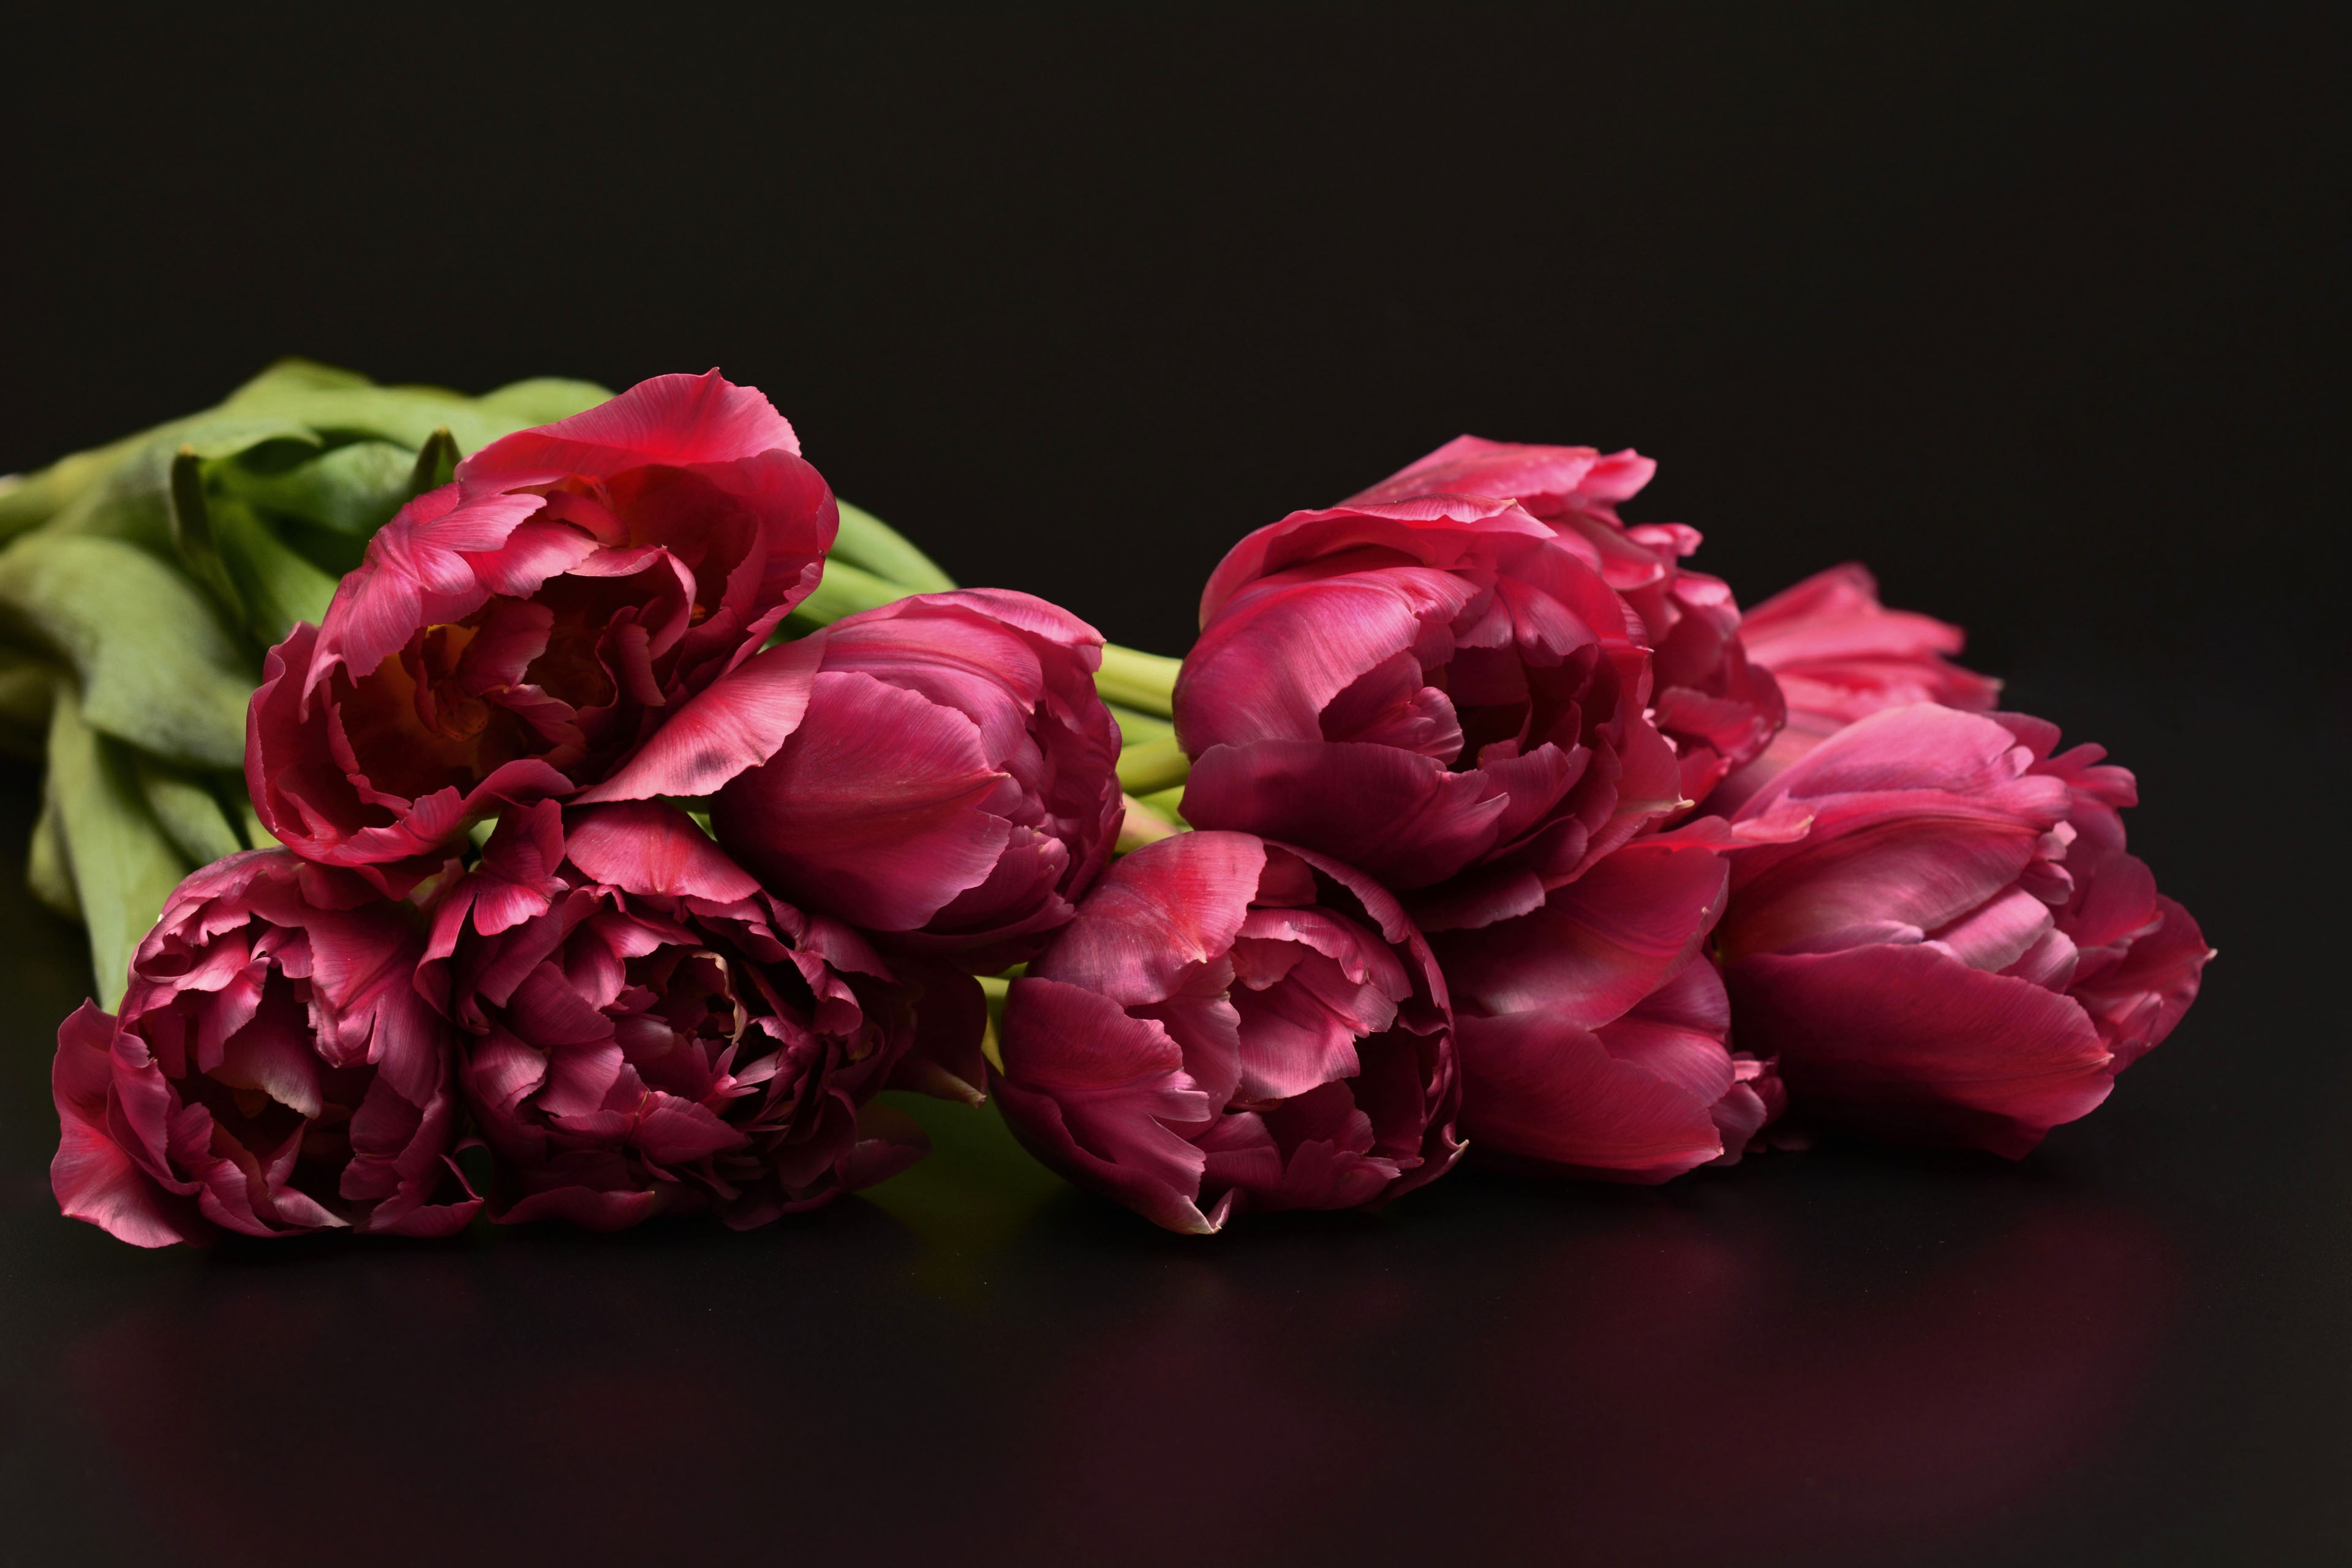
nature, plant, flower, petal, bouquet, rose, spring, red, pink, thank you, flowers, elegant, tulips, magenta, bouquet of flowers, floristry, spring flowers, peony, noble, macro photography, spring awakening, fr hlingsanfang, flowering plant, garden roses, flower bouquet, cut flowers, sill flat, land plant, flower arranging